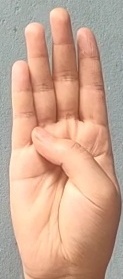
ASL sign: B